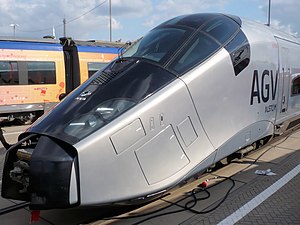
AGV
Alstom AGV ved Innotrans 2008
AGV er et højhastighedstog udviklet af Alstom. AGV skal på sigt efterfølge de populære TGV-tog men med et betydeligt lavere energiforbrug. Den første AGV-prototype blev præsenteret den 5. februar 1998. AGV leveres som togsæt med 7-14 motorvogne. Togets topfart i normal drift er 360 km/t. Hver vogn i AGV har motorerne placeret under gulvet, nogenlunde efter samme princip som DSB's IC3 og IC4-togsæt, således at toget er selvkørende uden et lokomotiv i hver ende af toget. AGV har derfor plads til ca. 9 % flere passagerer end TGV. Lige som TGV og IC4 har AGV Jakobs-bogier, dvs. at hver bogie er placeret i overgangen mellem to vogne. Selvkørende togsæt, der kan køre op til 200 km/t, er ikke en ny opfindelse. Det banebrydende ved AGV er imidlertid, at der er tale om et selvkørende togsæt uden lokomotiver, der i kommerciel trafik kan køre op til 360 km/t. Til sammenligning kører de hurtigste højhastighedstog i Europa ca. 300 km/t.